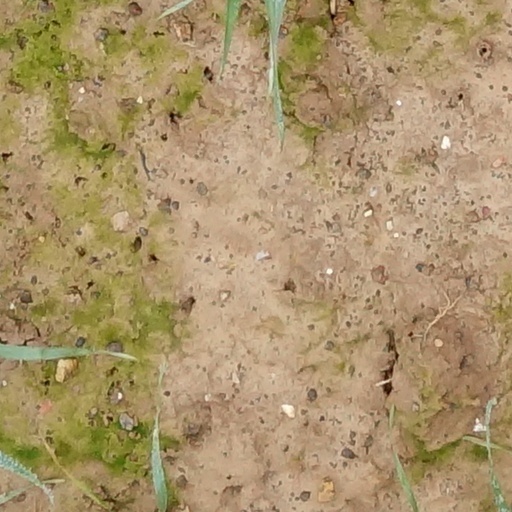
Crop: wheat